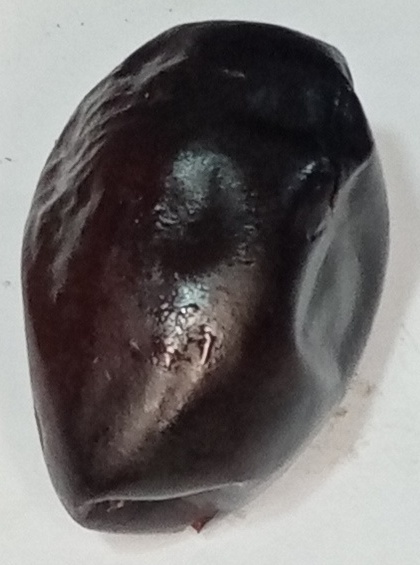
Variety: kupro
Size: large
Grade: grade-2